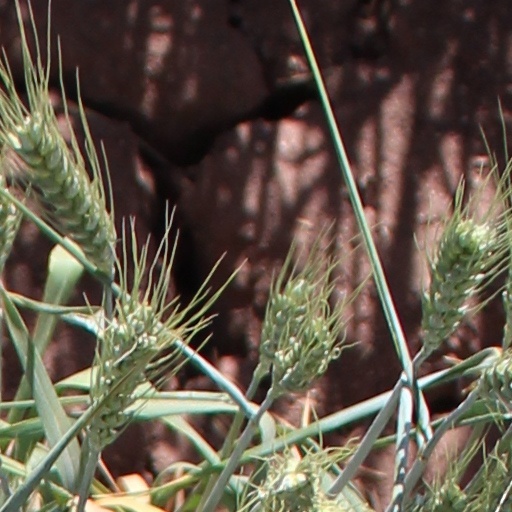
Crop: wheat